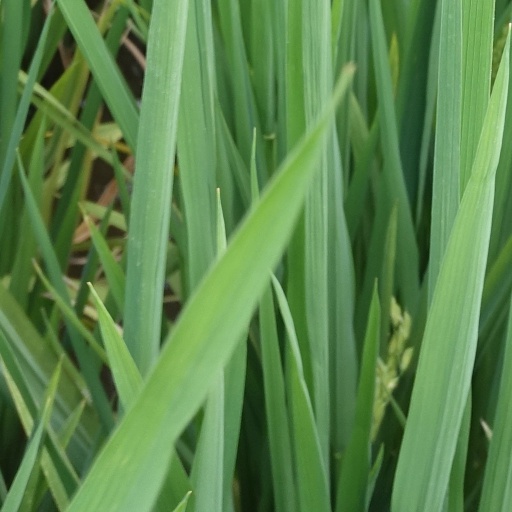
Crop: rice